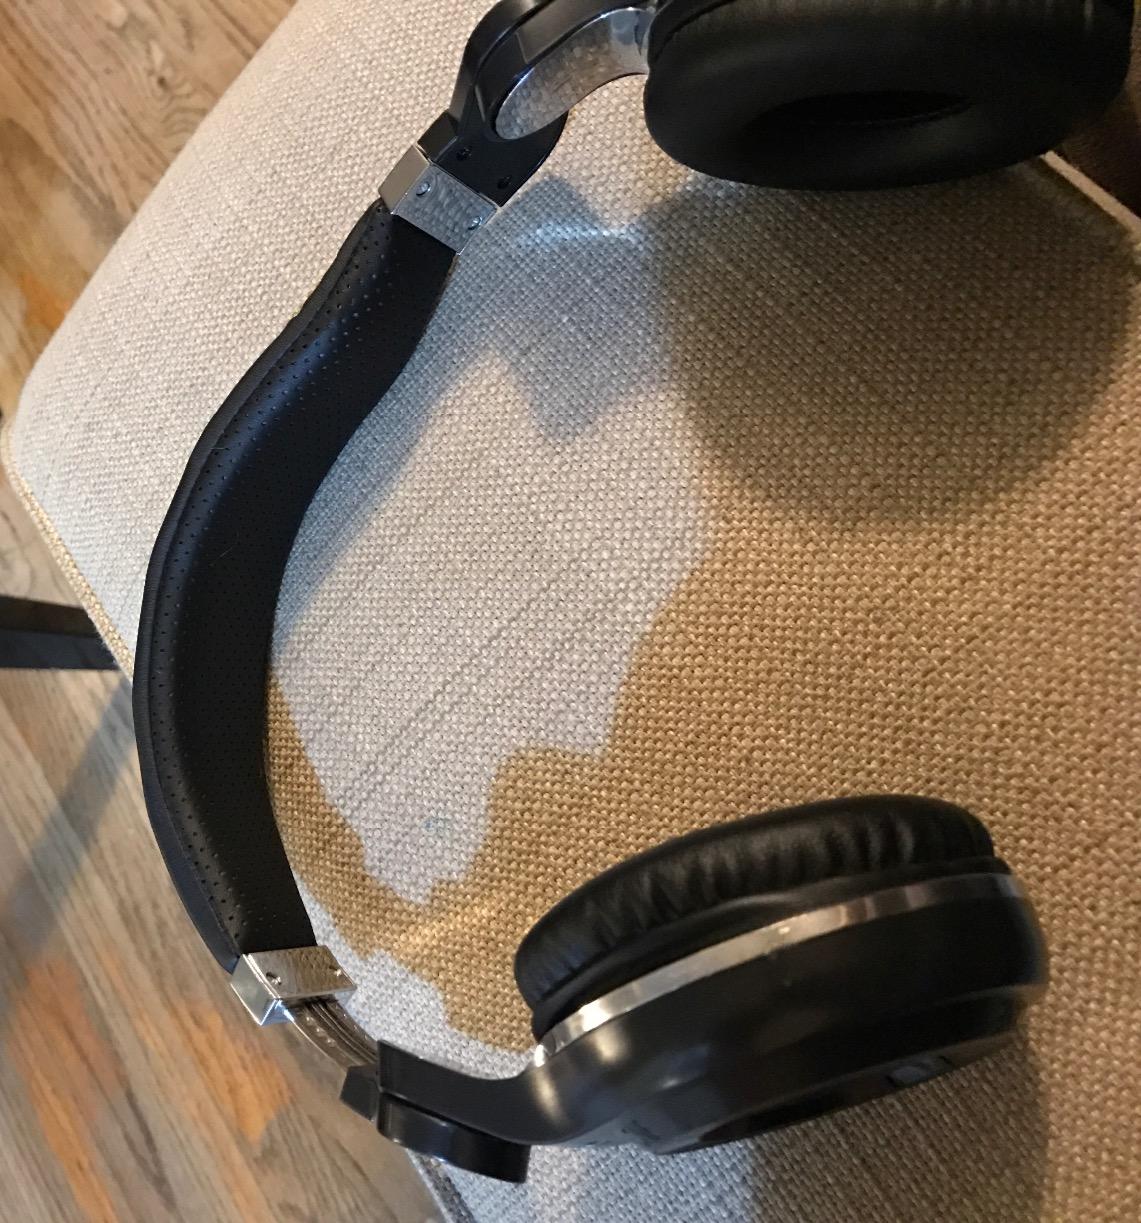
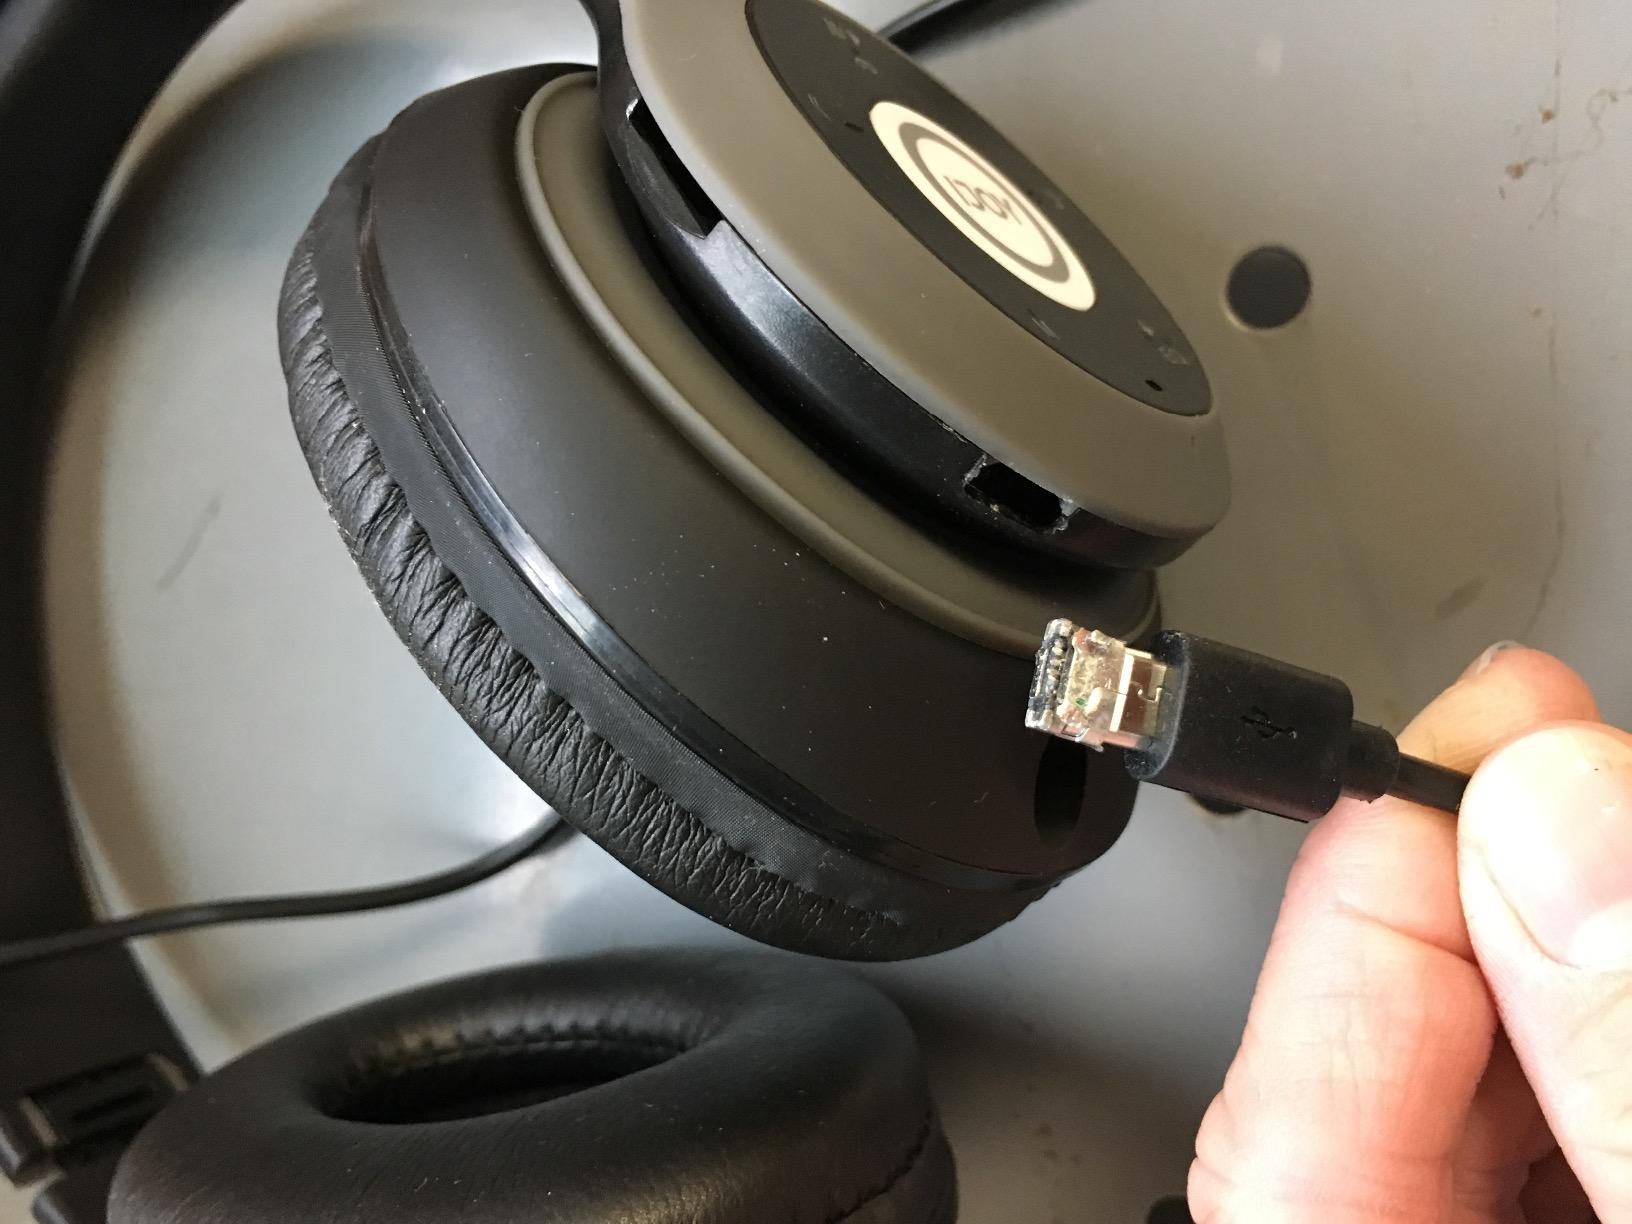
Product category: headphones
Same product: no